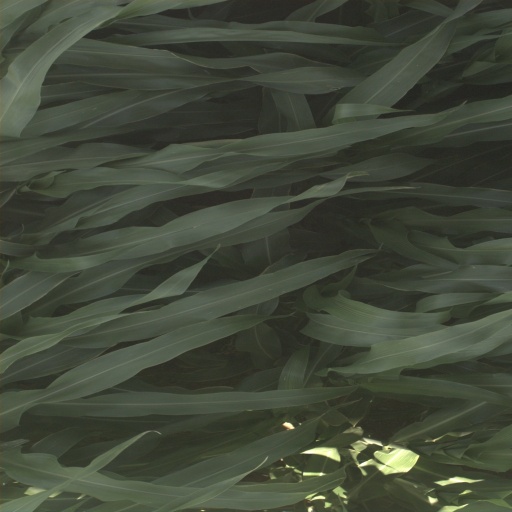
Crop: sorghum